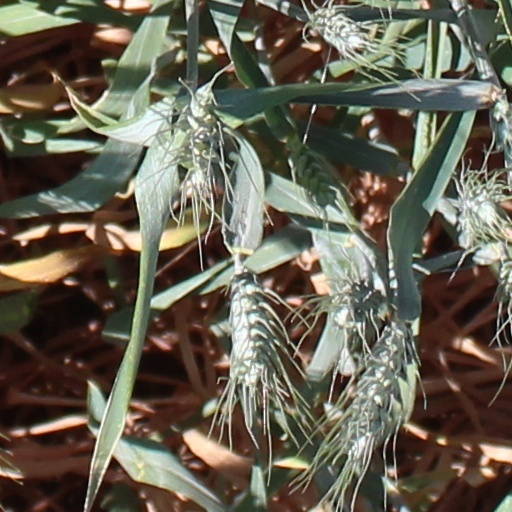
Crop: wheat